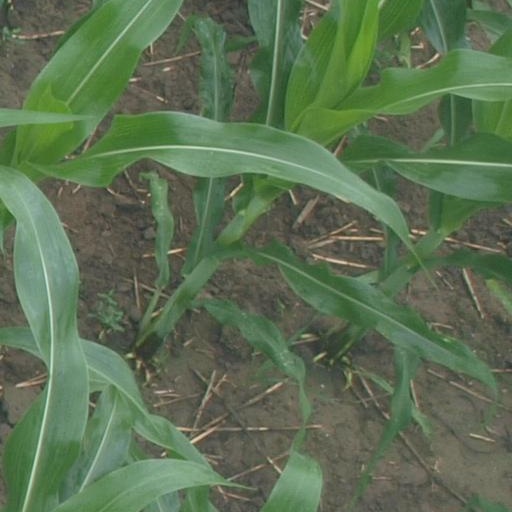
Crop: maize; corn